Pedro Fermín de Mendinueta

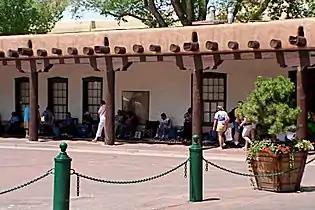
The Palace of the Governors.

Mendinueta became governor and captain-general of Santa Fe de Nuevo México province in 1767.